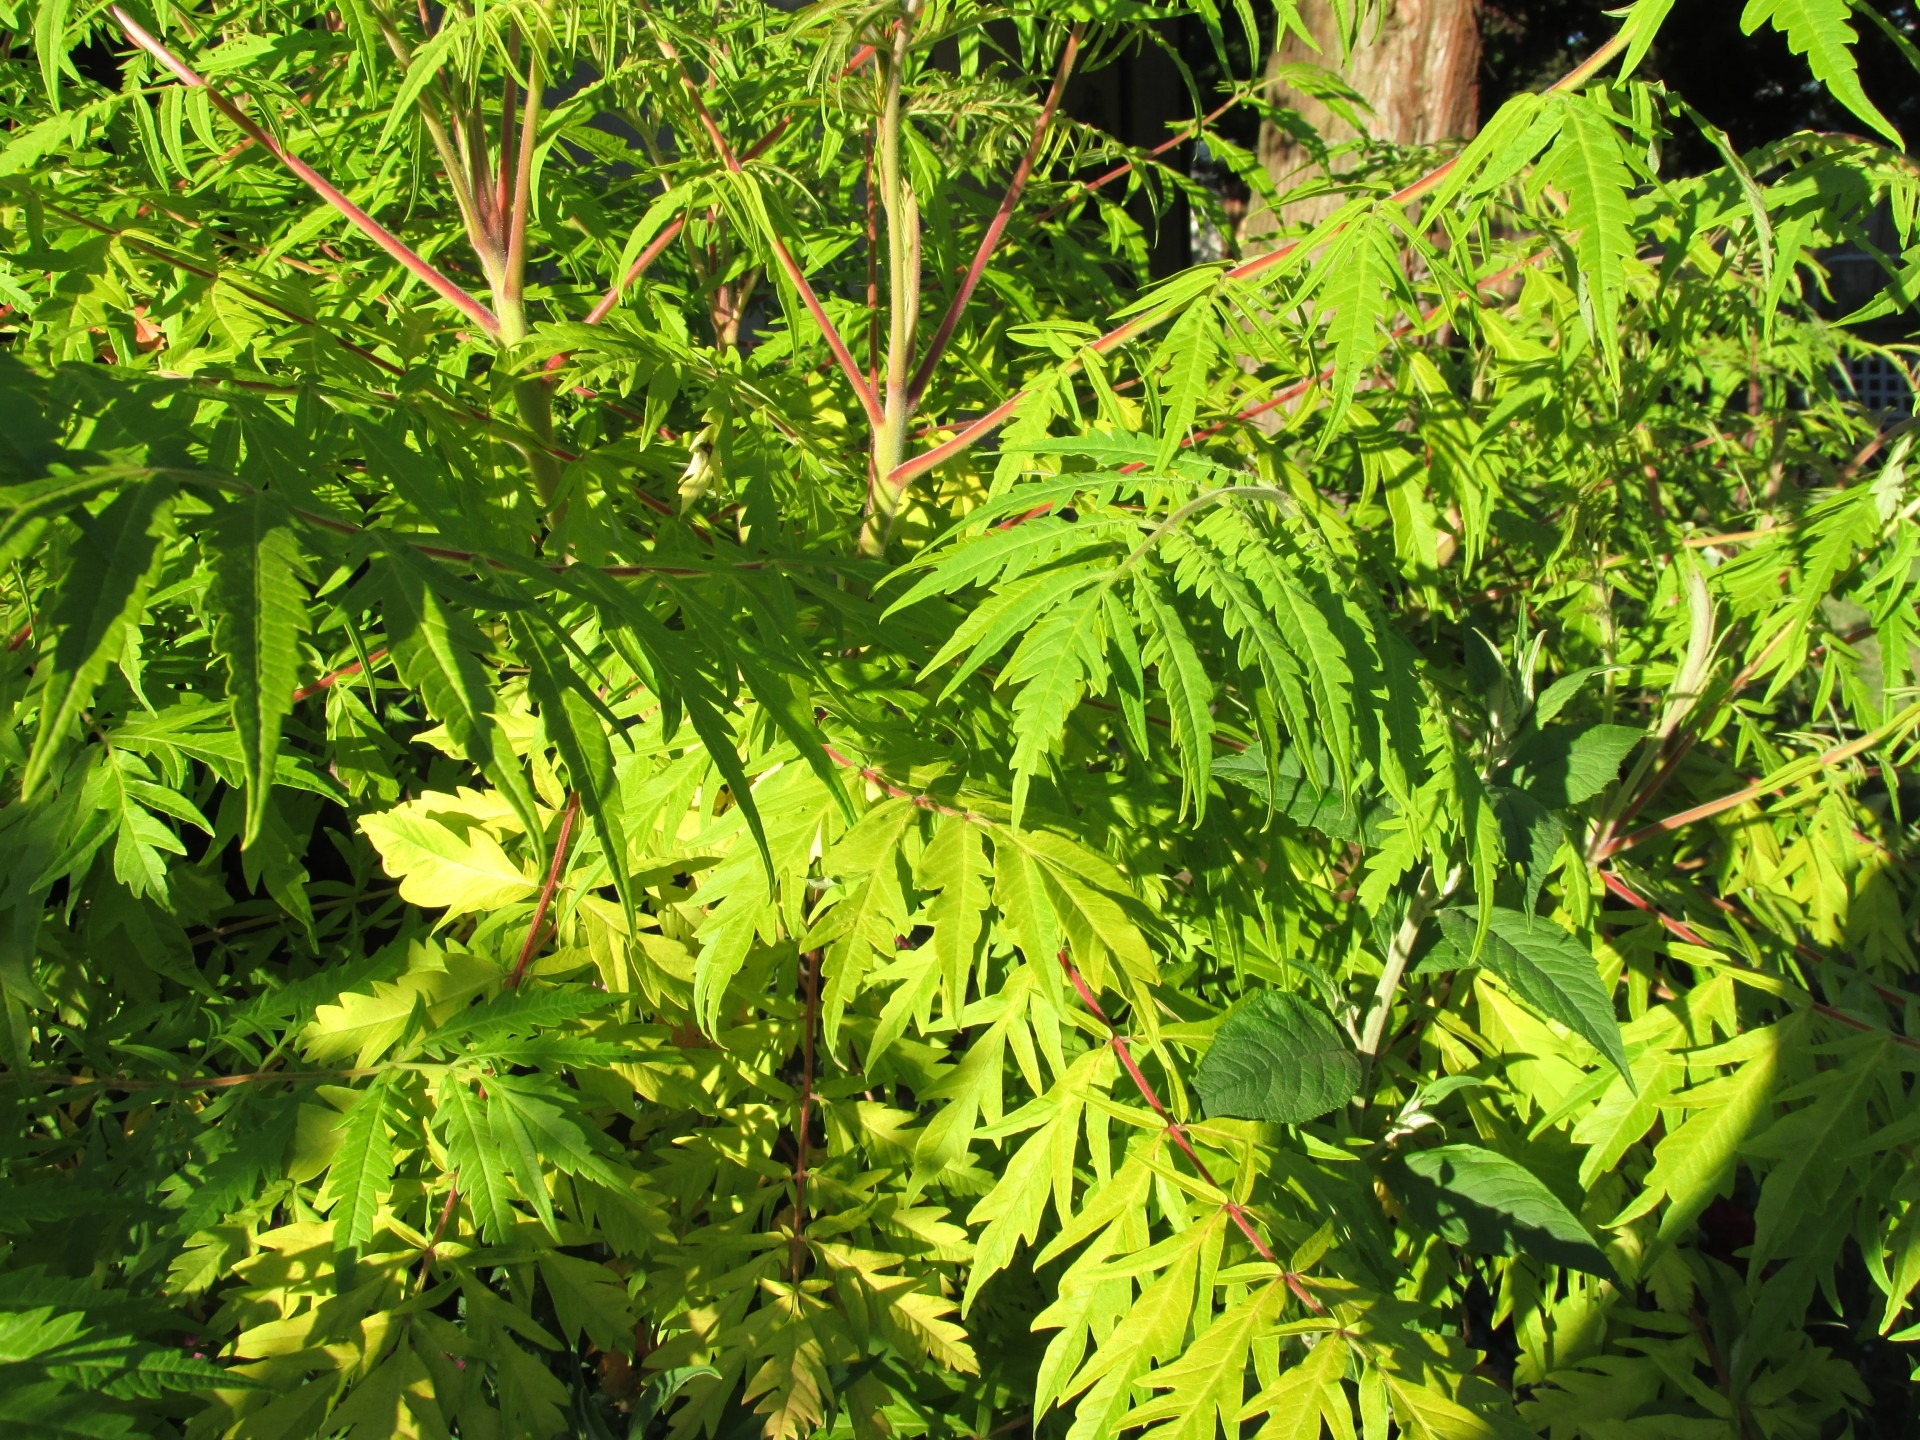
tree, forest, plant, leaf, flower, foliage, food, green, jungle, produce, park, peace, botany, plants, trees, leaves, shrub, rainforest, many, flowering plant, woody plant, land plant